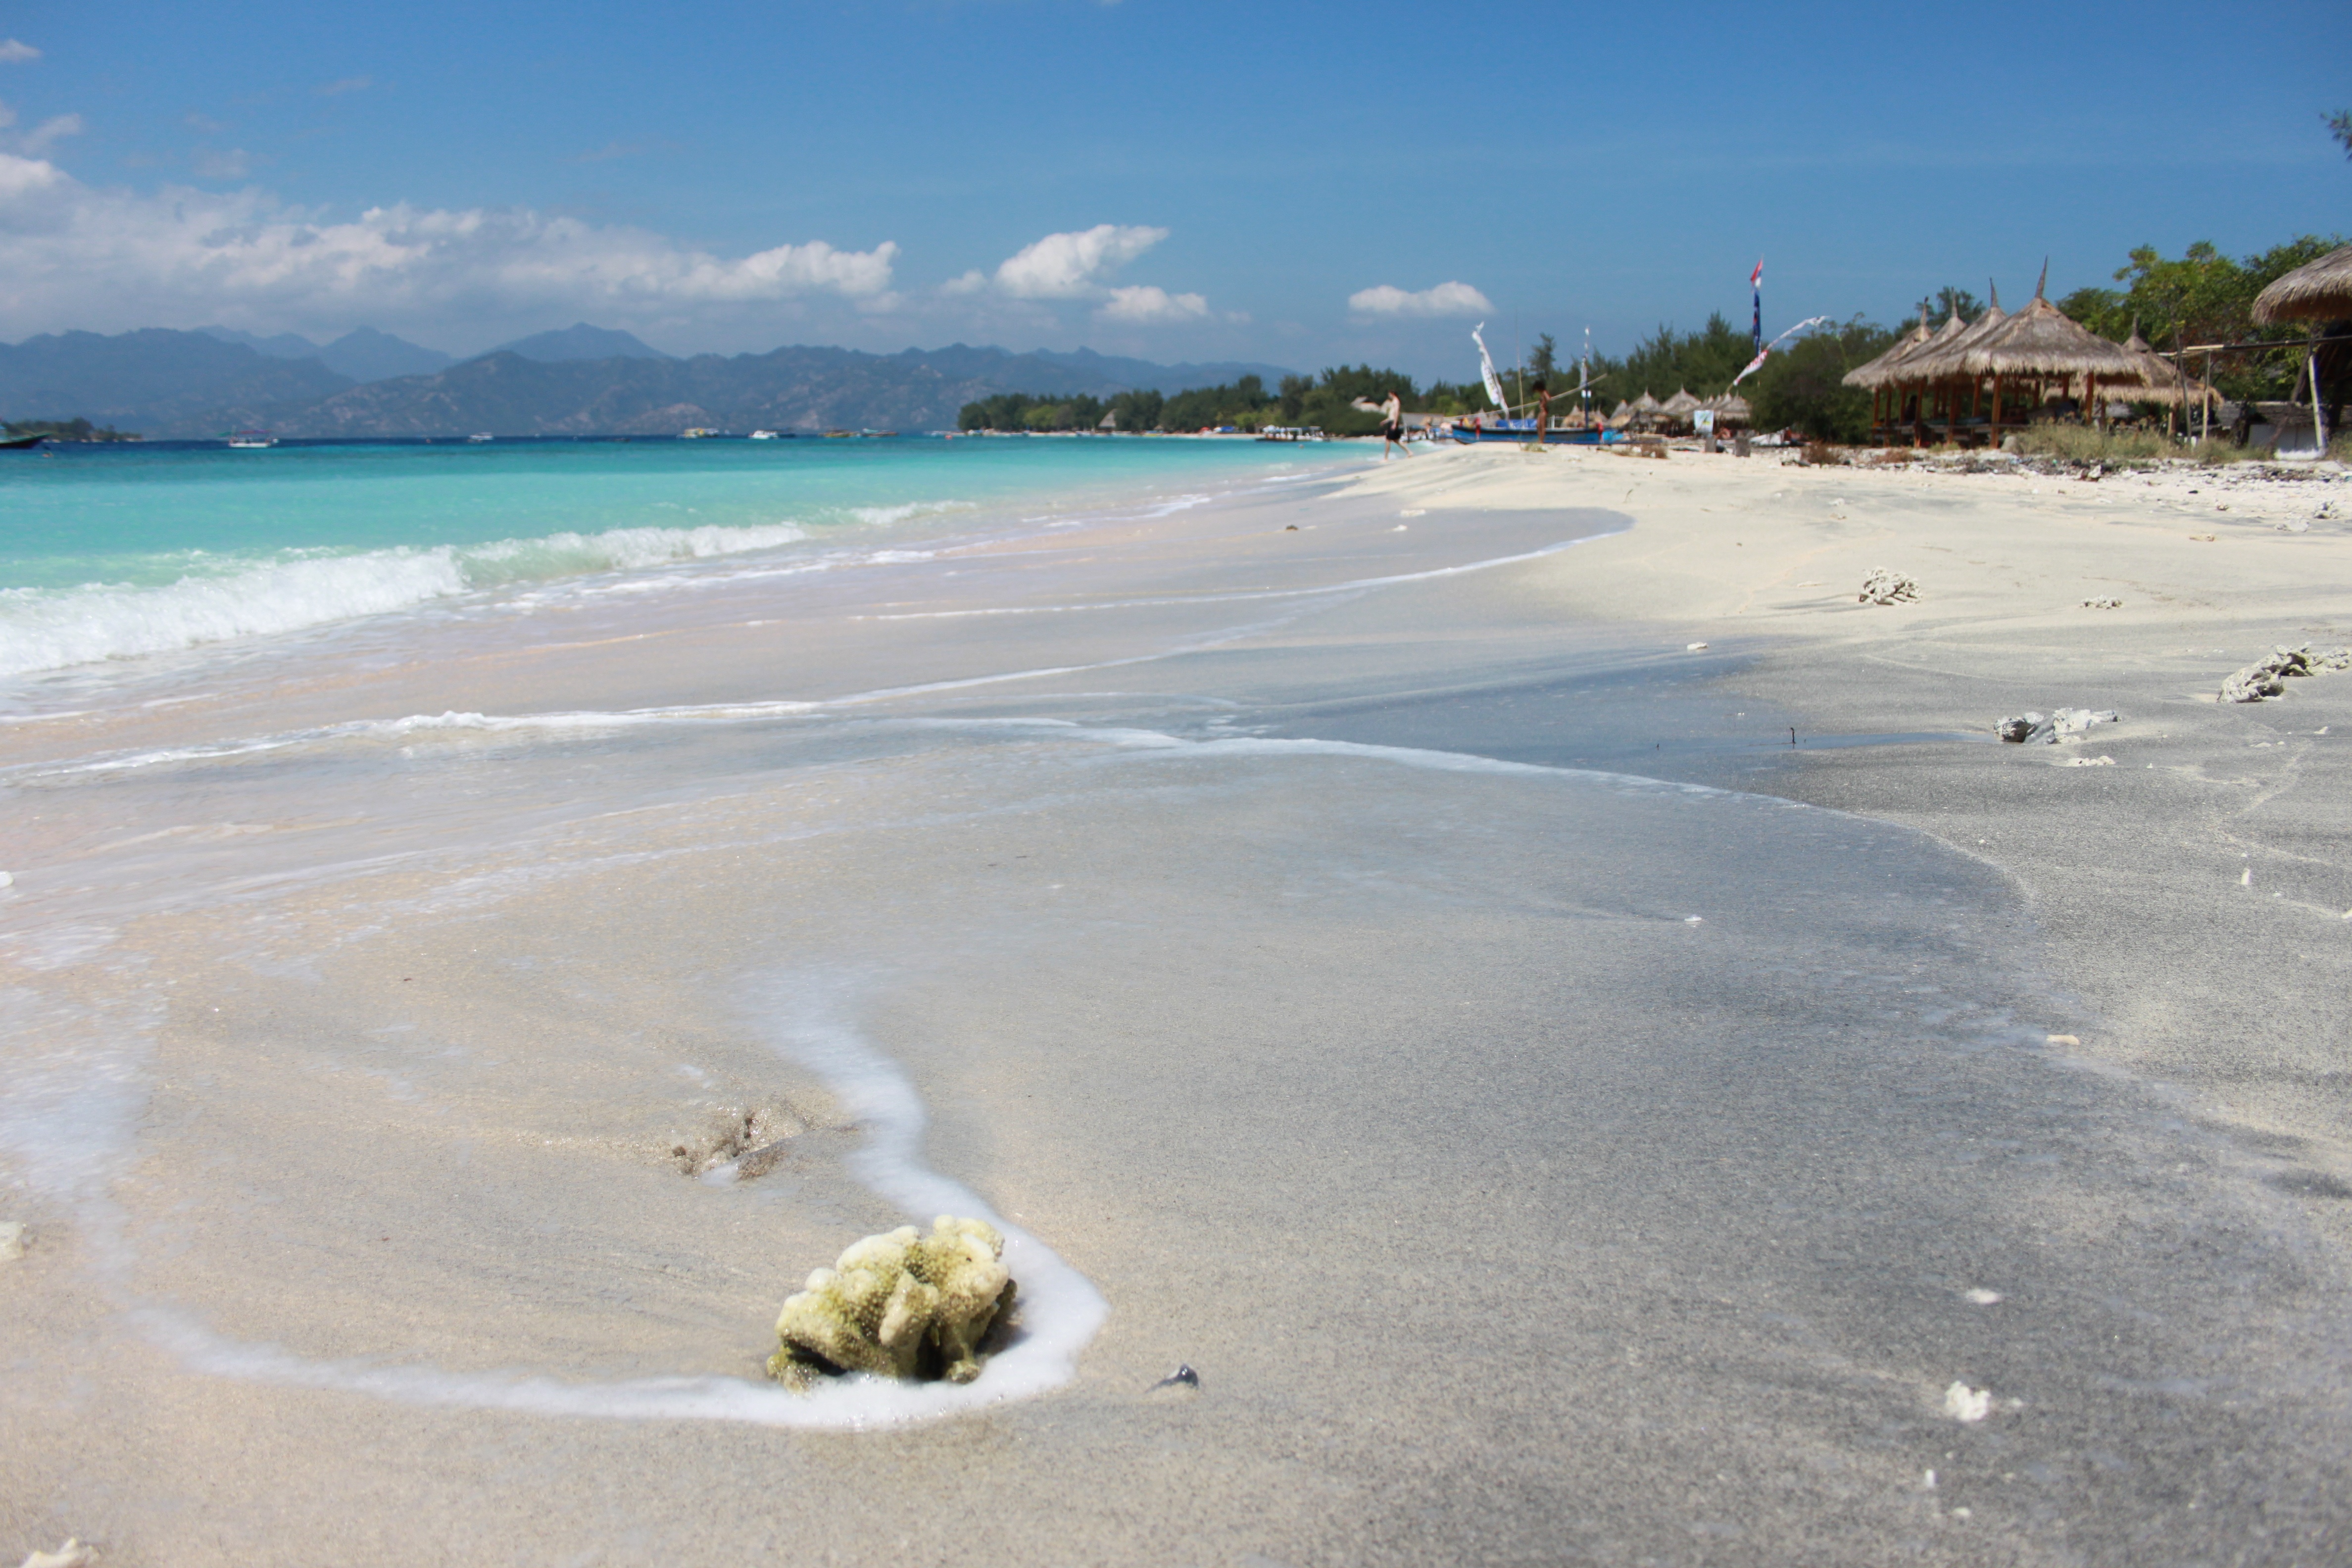
beach, sea, coast, sand, ocean, shore, bay, body of water, mudflat, wind wave